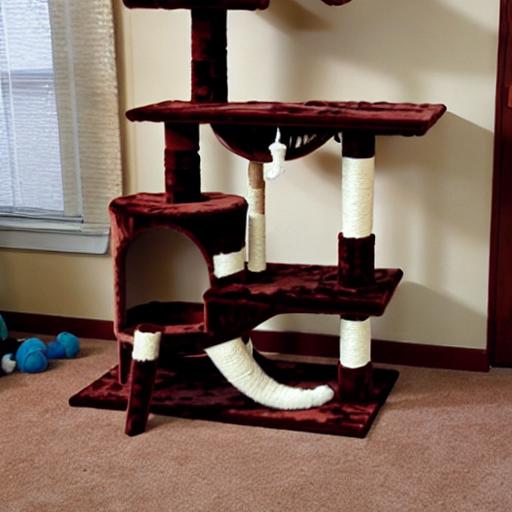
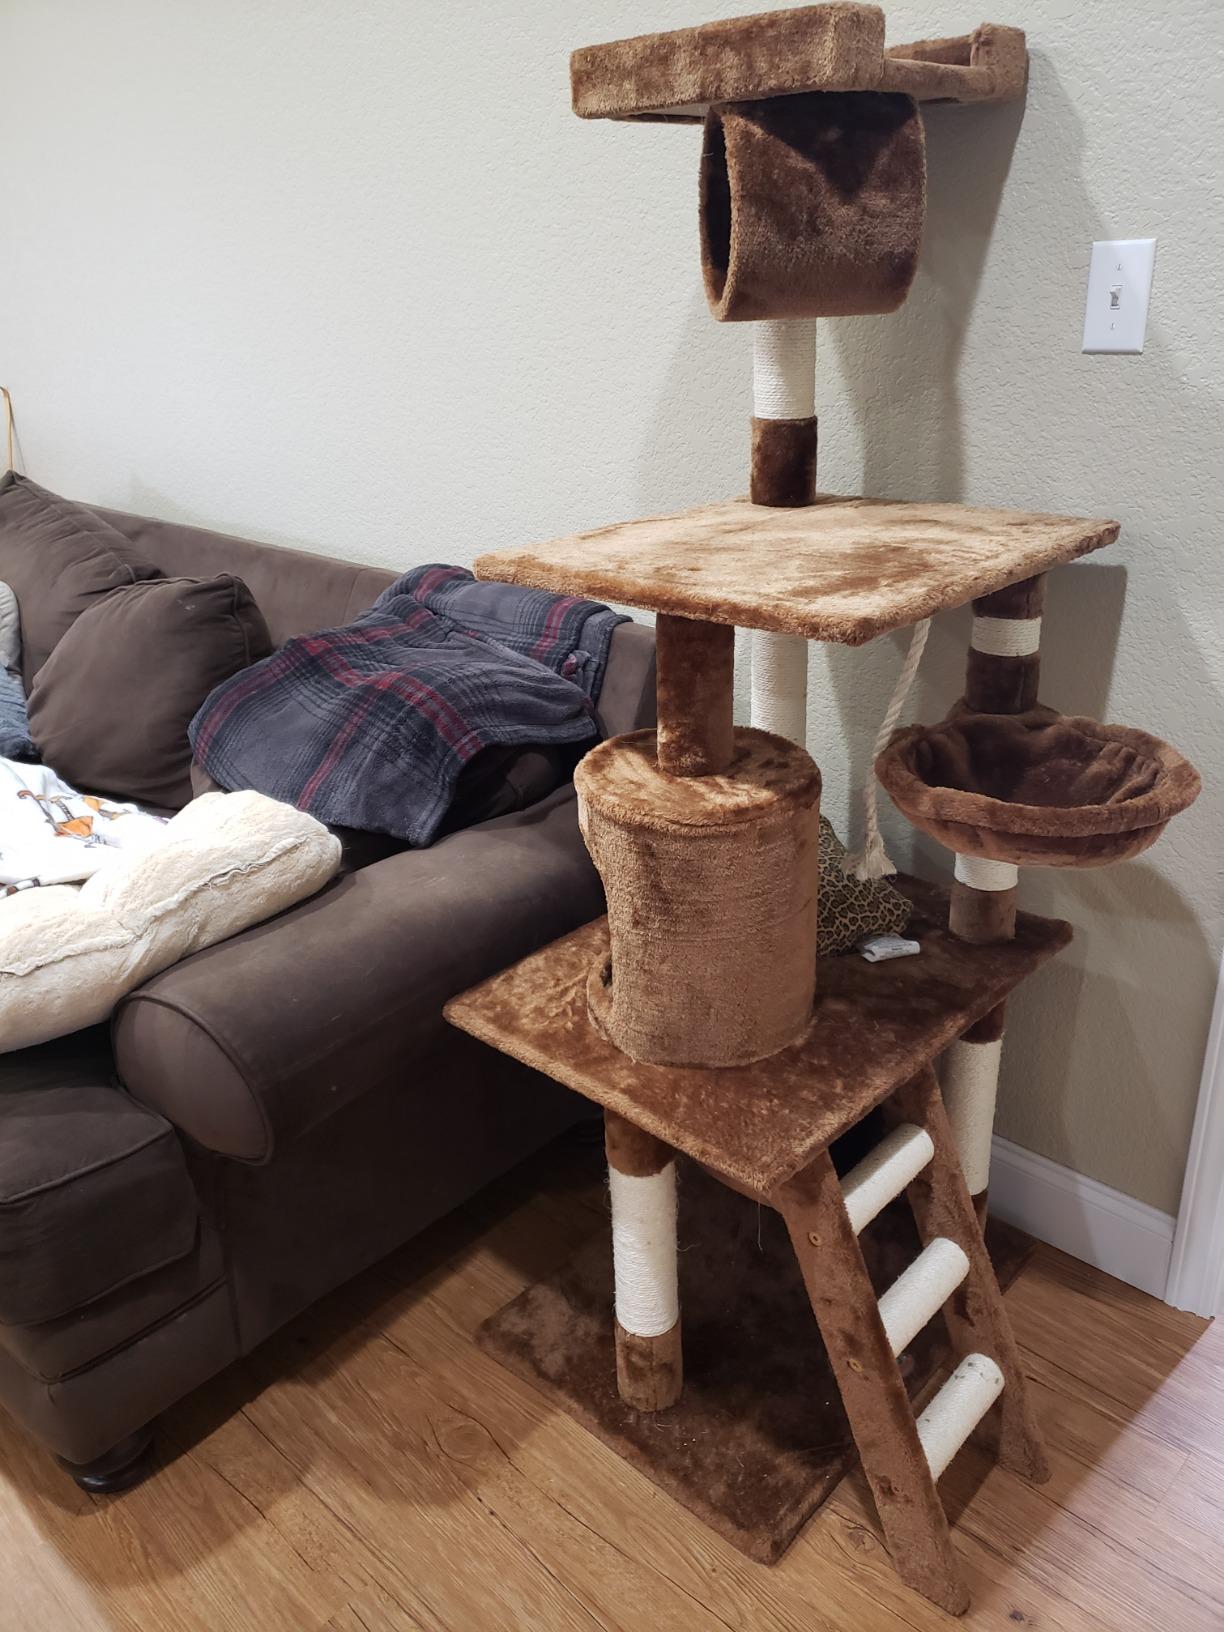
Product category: items_cat tree
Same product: no